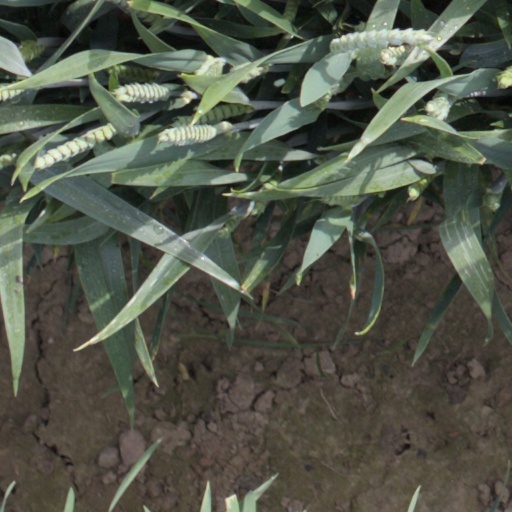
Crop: wheat